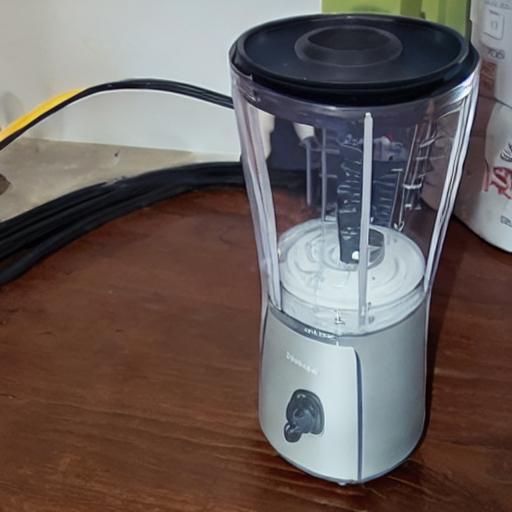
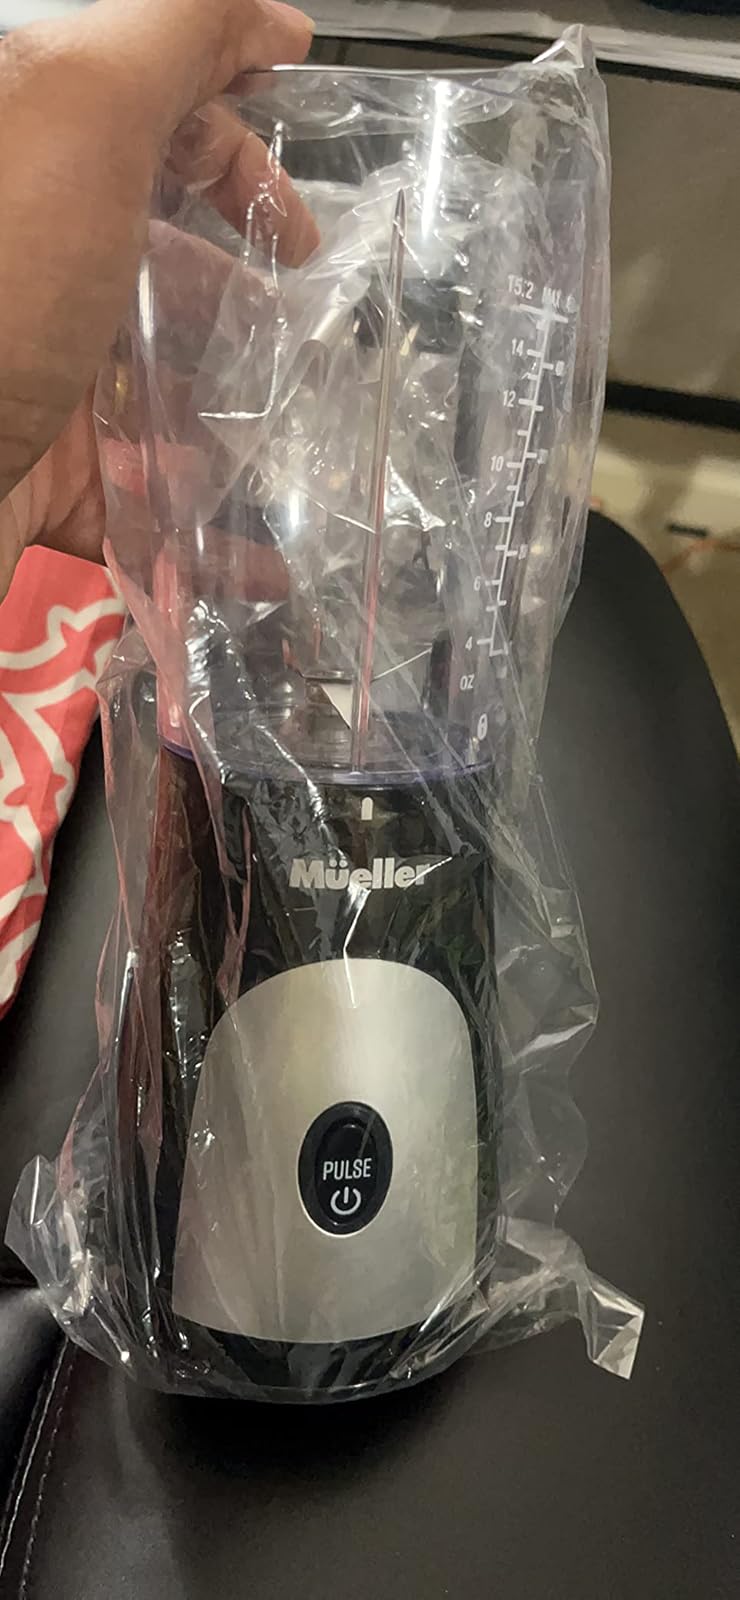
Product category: items_blender
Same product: no